Nuclear power

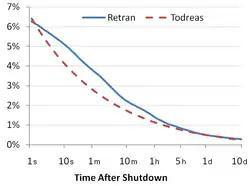
Reactor decay heat as a fraction of full power after the reactor shutdown, using two different correlations. To remove the decay heat, reactors need cooling after the shutdown of the fission reactions. A loss of the ability to remove decay heat caused the Fukushima accident.

Civilian nuclear power supplied 2,602 terawatt hours (TWh) of electricity in 2023, equivalent to about 9% of global electricity generation, and was the second largest low-carbon power source after hydroelectricity. Nuclear power's contribution to global energy production was about 4% in 2023. This is a little more than wind power, which provided 3.5% of global energy in 2023. Nuclear power's share of global electricity production has fallen from 16.5% in 1997, in large part because the economics of nuclear power have become more difficult.